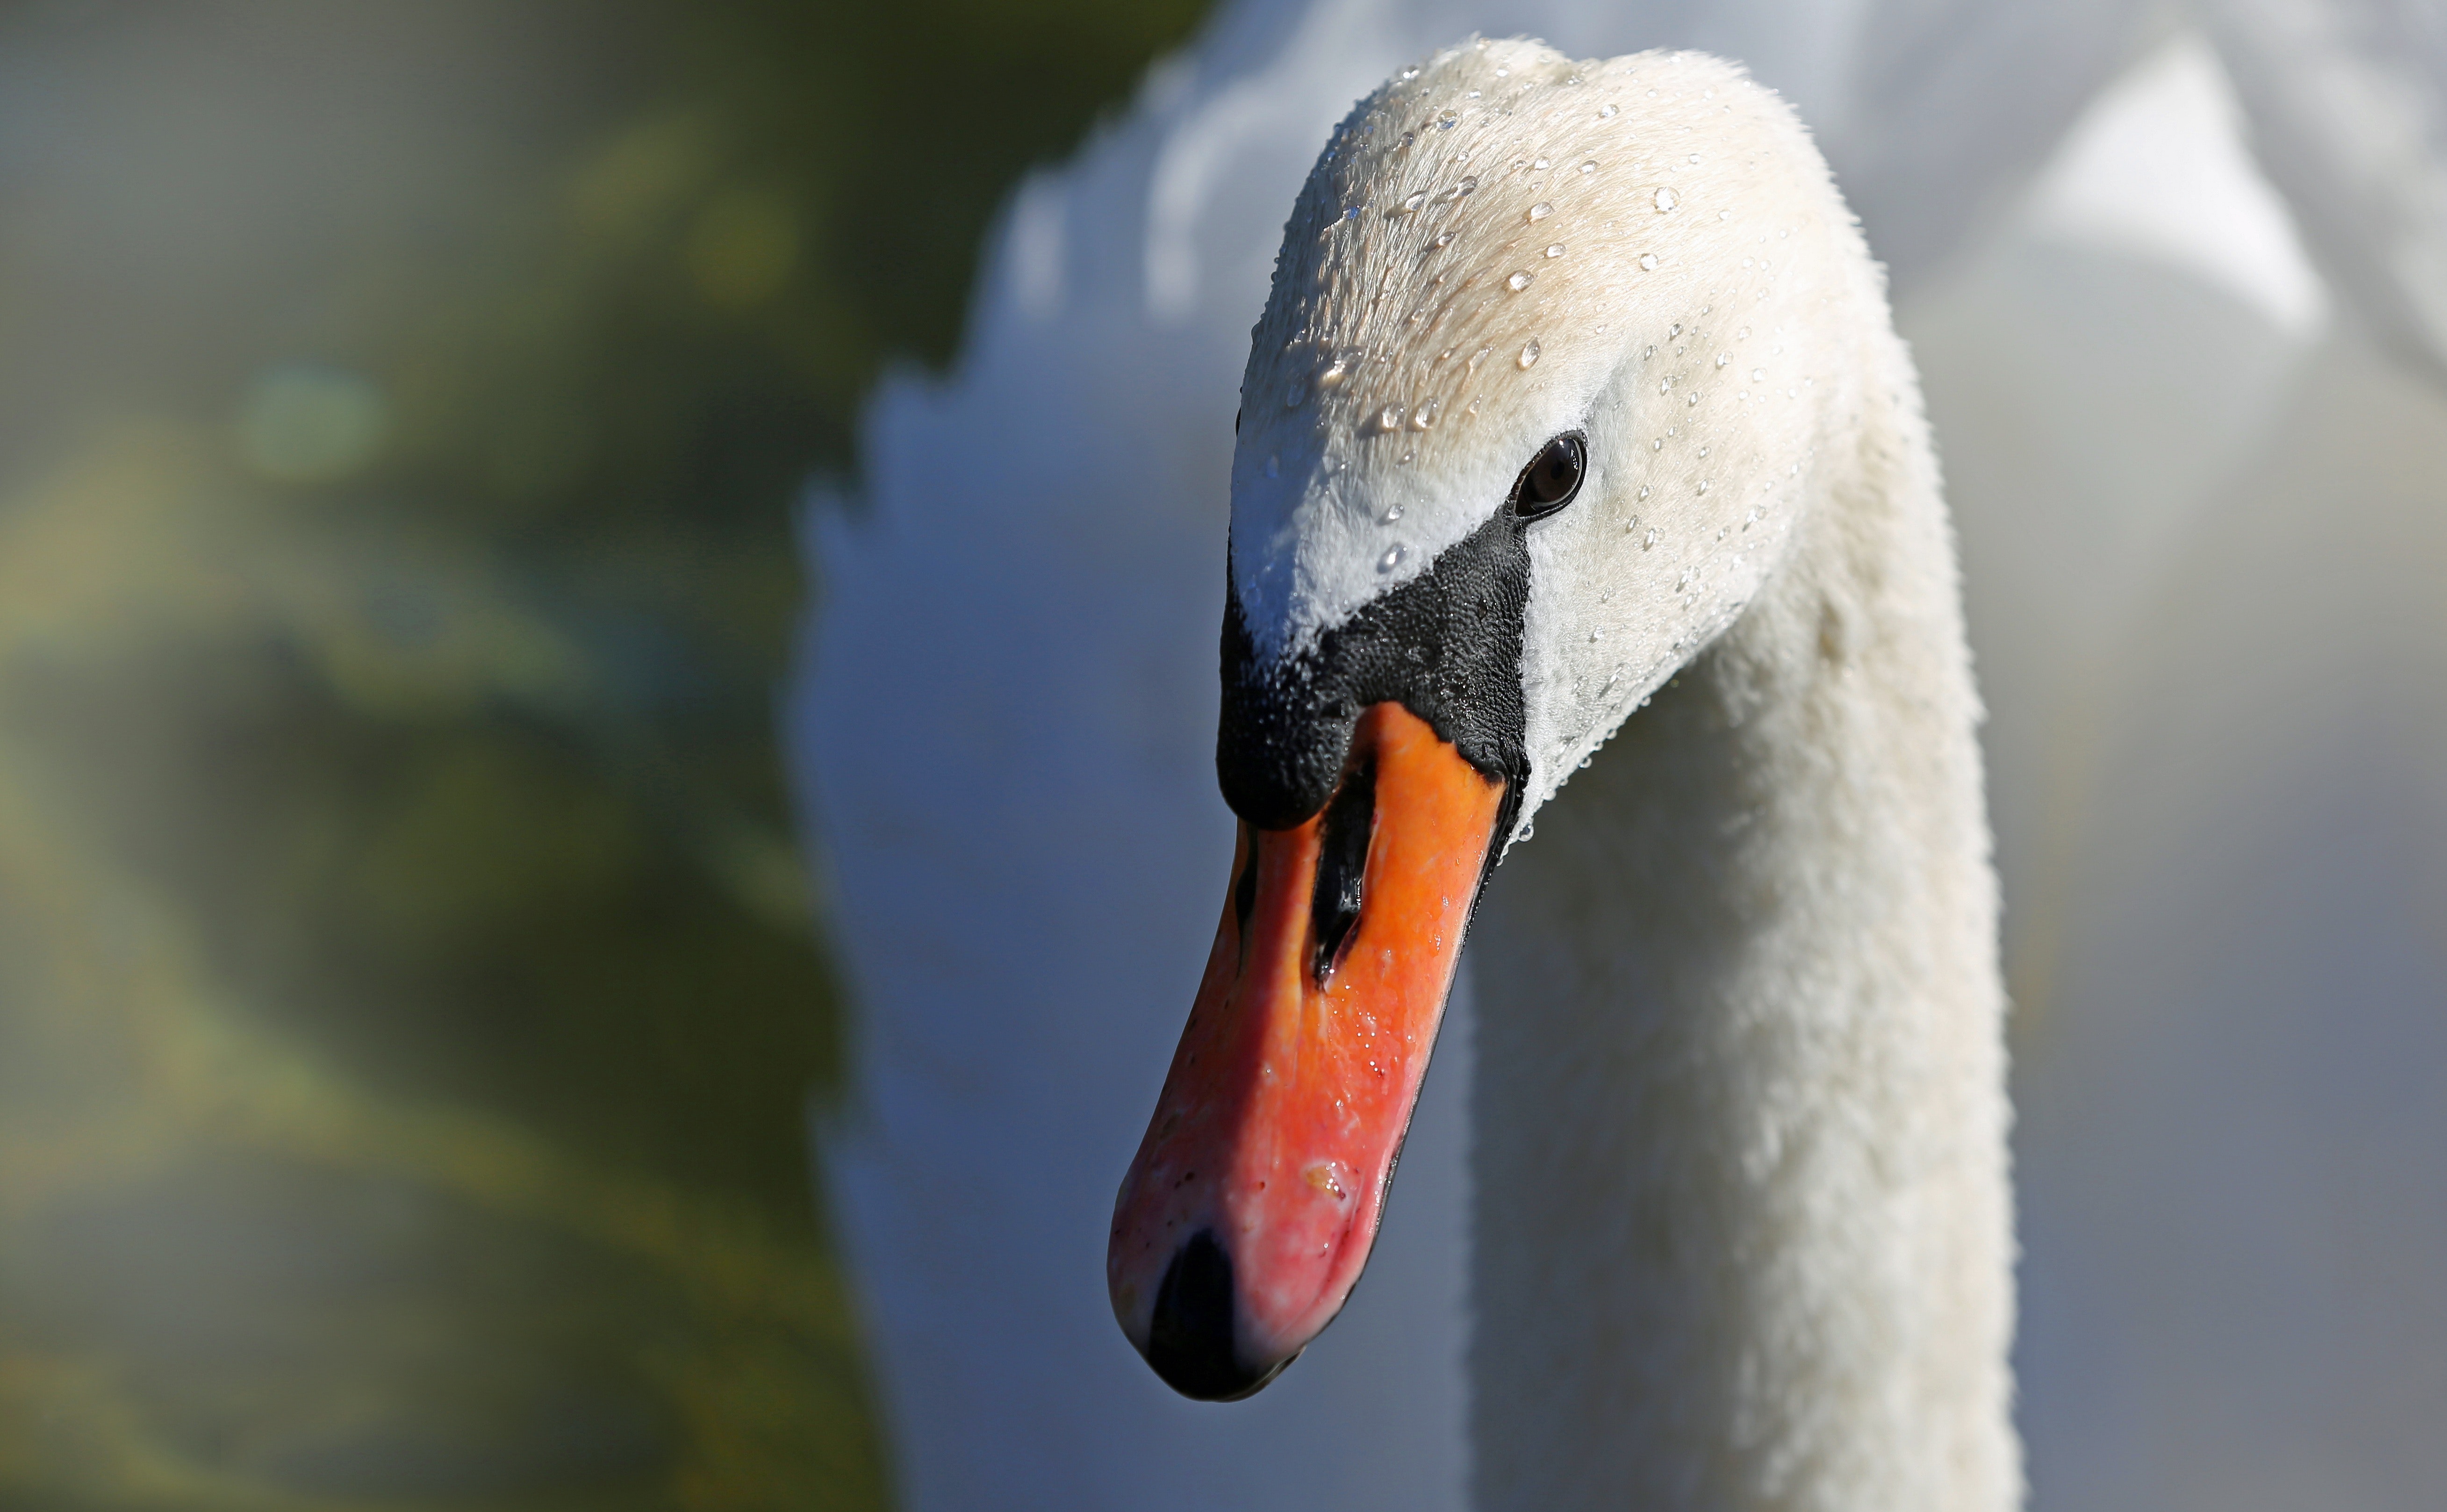
swan, beak, bird, water bird, ducks, geese and swans, close up, water, waterfowl, wildlife, neck, photography, goose